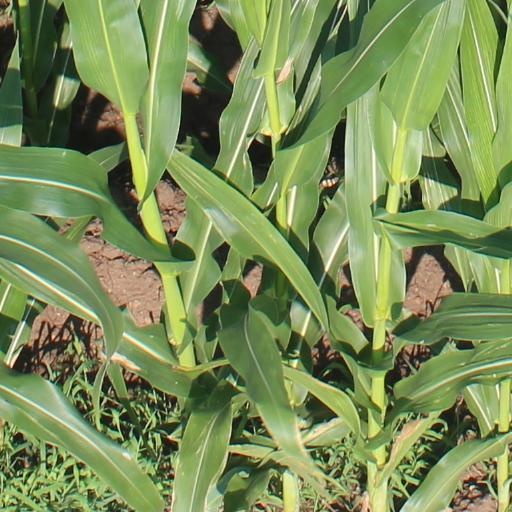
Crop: maize; corn